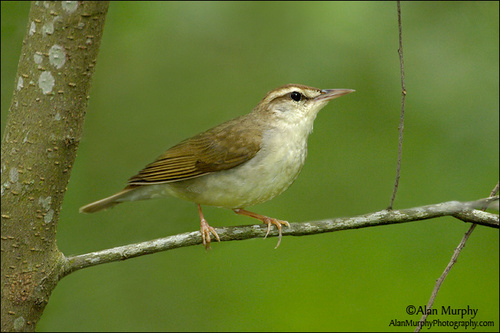
this little bird has a white belly and breast, with brown crown and sueperciliary.
the bird has a a white breast, throat, belly and abdomen with the rest of it's body in brown.
a greenish-brown and white colored bird with a pointed beak.
this is a small bird with a long flat bill and white belly with dark green wings.
this bird has a speckled belly and breast with a short pointy bill.
this bird has wings that are brown and has a white belly
this small bird has a tan bill with a white belly and beige feet
this bird is brown with white and has a long, pointy beak.
a pale yellow belly greenish brown coverts and wing bars pointed sharp beaka small bird with a white belly and green wings.
Species: Swainson Warbler